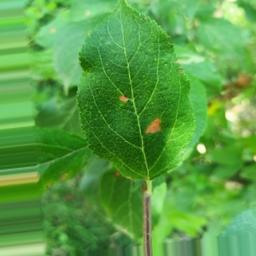
Label: Alternaria